Edmonton Oilers

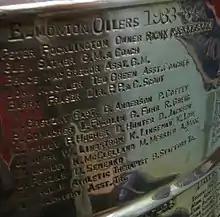
A close-up view of the engravings for the 1983–84 Edmonton Oilers, winners of the 1984 Stanley Cup.

In 1983–84, the Oilers finished first overall in the NHL, winning a franchise record 57 games and earning 119 points (15 points ahead of the second-place Islanders). They were the first team to feature three players with 50 goals (Gretzky, Kurri, and Anderson). Gretzky started strong by scoring at least a point in the first 51 games of the season. Paul Coffey became the second defenceman ever to score at least 40 goals in a season. The team scored a total of 446 goals as a team, an NHL record. The Oilers were so determined to win the Stanley Cup that they hired Roger Neilson as a video analyst. They started the playoffs strongly by sweeping the Winnipeg Jets in the Smythe Division semifinals. They faced a tougher test in the Calgary Flames, but they defeated them in seven games in the division finals. They then swept the Minnesota North Stars in the conference finals to earn a rematch with the Islanders in the Stanley Cup Final. The Oilers split the first two games in Long Island but then won three in a row in Edmonton to become the first former WHA team to win the Stanley Cup. After the series, Mark Messier was awarded the Conn Smythe Trophy as playoff MVP.